Governor-General of India

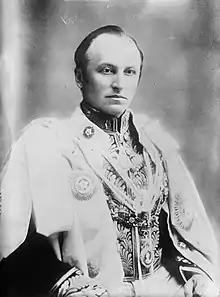
Lord Curzon in his robes as viceroy of India, a post he held from 1899 to 1905.

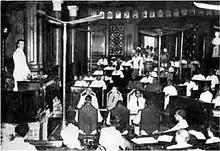
Lord Mountbatten addressing the Chamber of Princes as Crown Representative in the 1940s

The governor-general originally had power only over the Presidency of Fort William in Bengal. The Regulating Act, however, granted the governor-general additional powers relating to foreign affairs and defence. The other presidencies of the East India Company (Madras, Bombay and Bencoolen) were not allowed to declare war on or make peace with an Indian prince without receiving the prior approval of the governor-general and Council of Fort William.